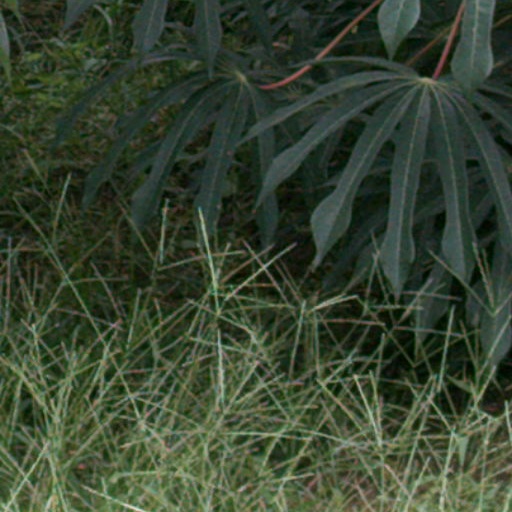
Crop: cassava